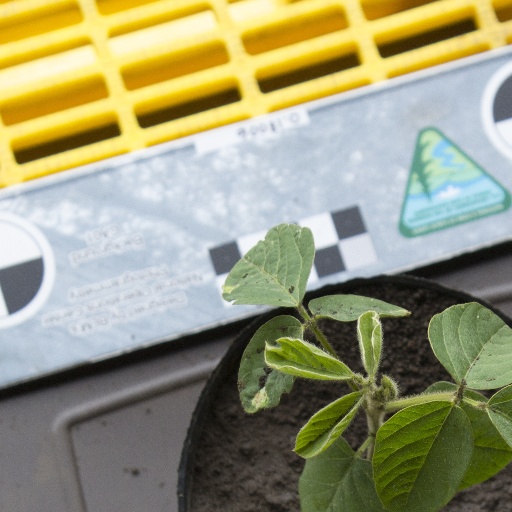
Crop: soybean